Irish Conservation Box

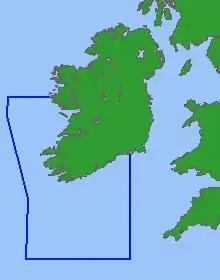
Outline of ICB (in blue) relative to the Irish coastline

Extended from Irish territorial waters, and comprising an area of more than , the ICB stretches from Waterford Harbour to Slyne Head, and follows the bathymetric contour line along its western side.